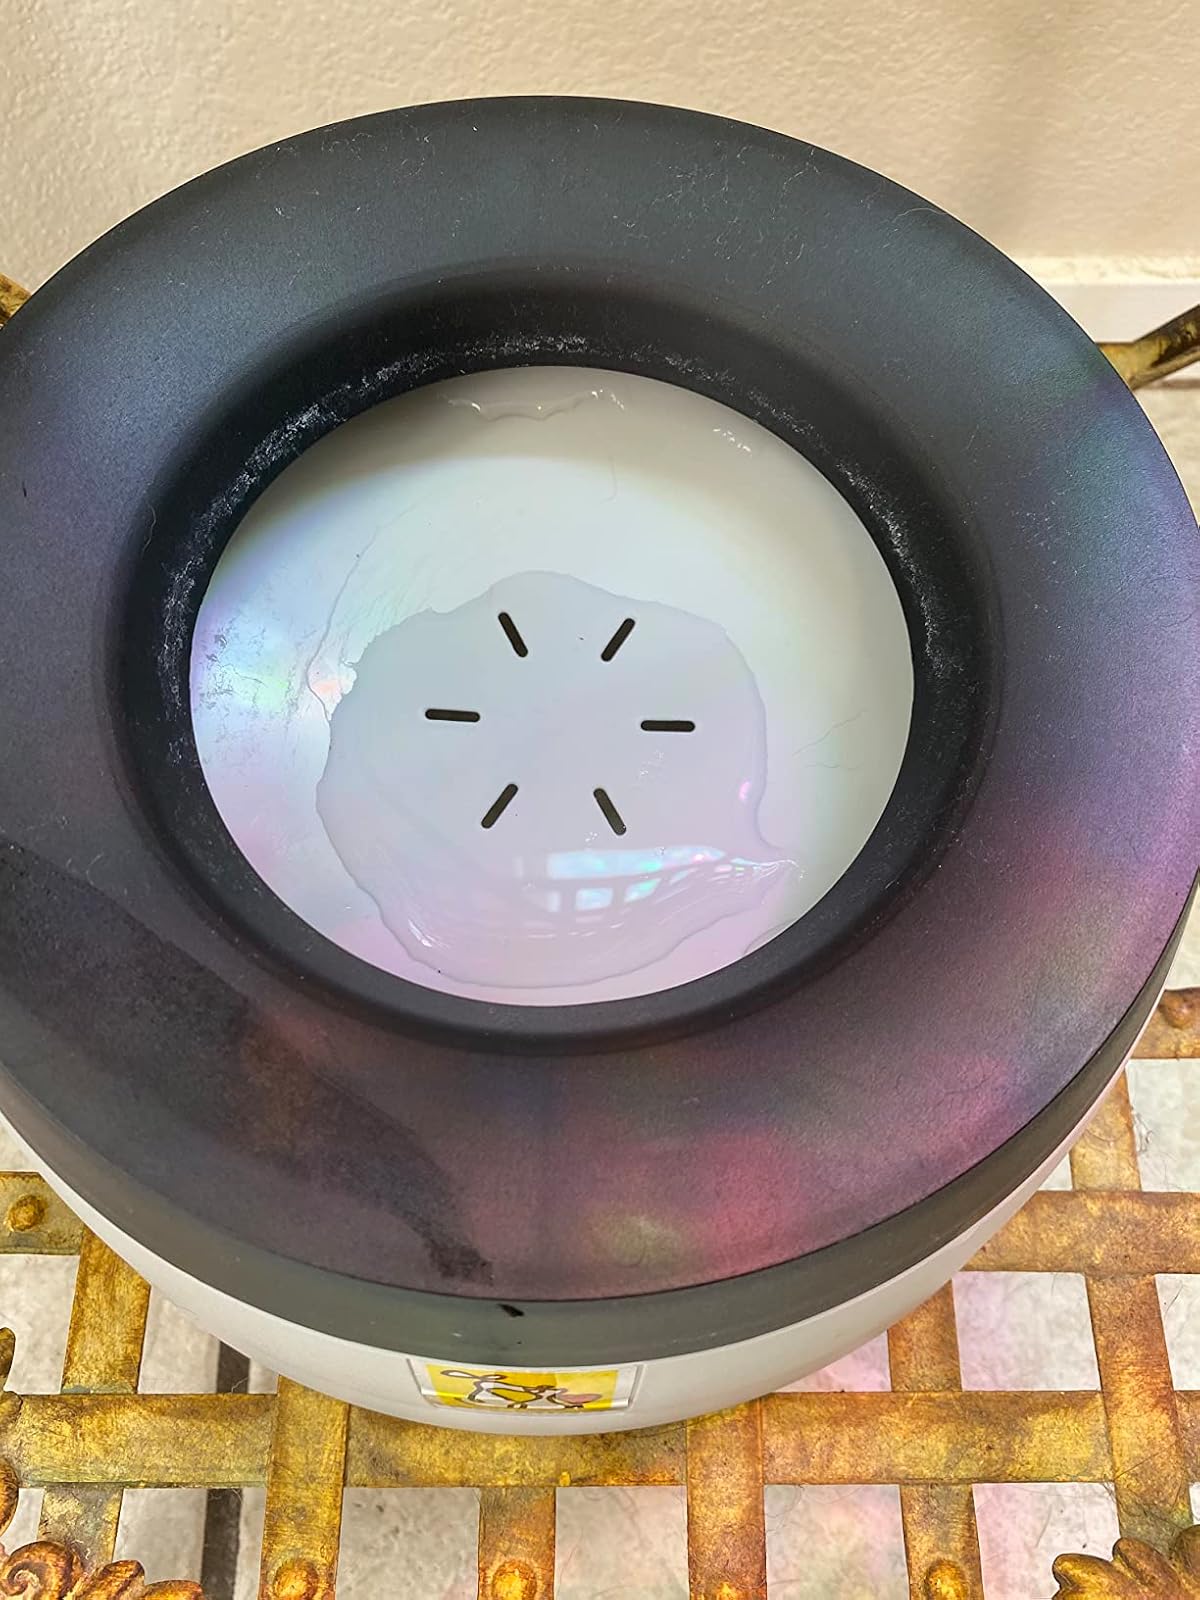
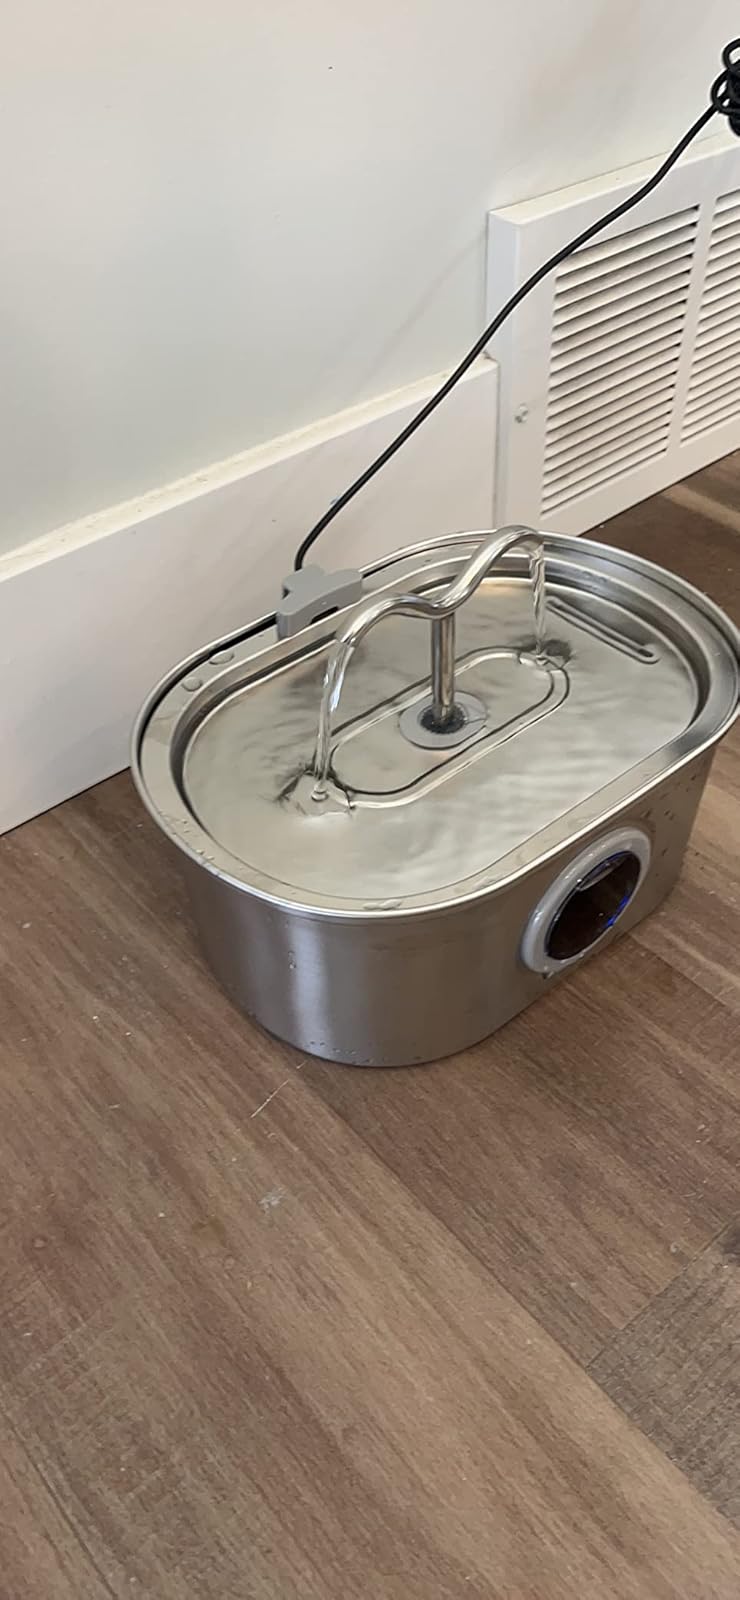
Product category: items_bowl
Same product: no